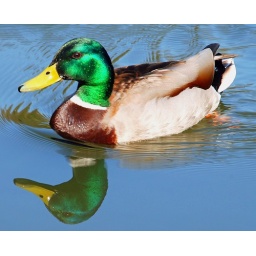
male mallard on the river wear at durhama beautiful sunny daybrought the colours out wellbut is slightly over exposed